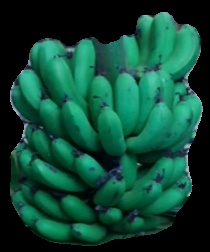
Variety: pachbale
Grade: grade2